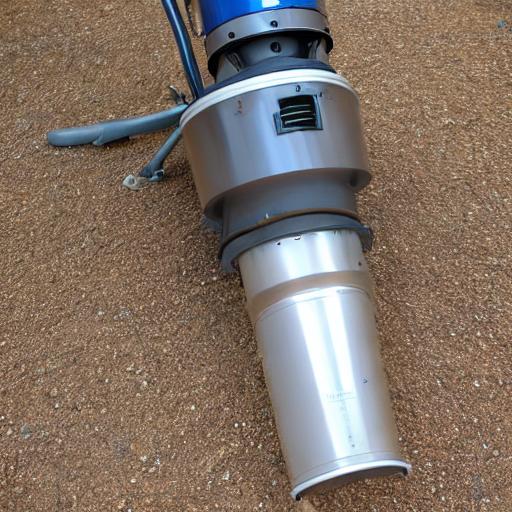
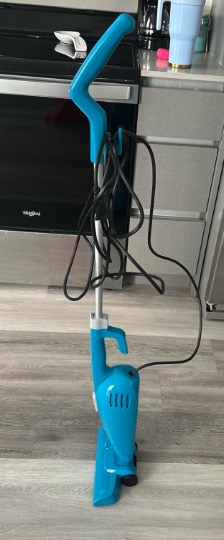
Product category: items_vacuum
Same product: no